The Dark Forest

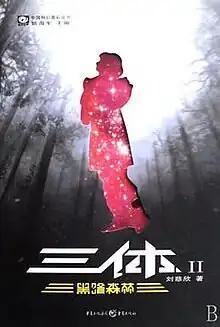
Cover page

The Dark Forest is a 2008 science fiction novel by the Chinese writer Liu Cixin. It is the sequel to the Hugo Award-winning novel "The Three-Body Problem" in the trilogy formally titled "Remembrance of Earth's Past" (colloquially referred to by Chinese readers by the title of the first novel). The English version, translated by Joel Martinsen, was published in 2015.